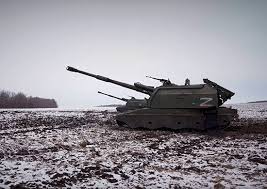
Label: Self Propelled Artillery